Hilco Global

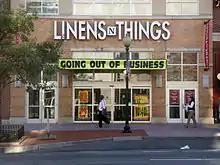
A Linens 'n Things store notifying customers "Going out of Business"

Hilco Global launched Hilco Capital in 2000. Based in the United Kingdom, Hilco Capital is involved in retail restructuring and distressed investments. It has expanded internationally with the opening of offices in Ireland, Spain, Germany, Canada, and Australia.